Renault Scenic E-Tech

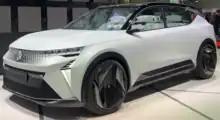
Scenic Vision

The Scénic Vision concept car was presented on 19 May 2022. Initially finished in black, the Scénic Vision body colour was changed to white during the 2022 Paris Motor Show.